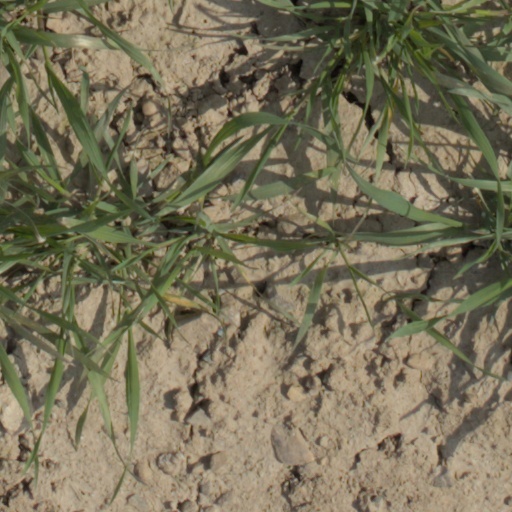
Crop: wheat